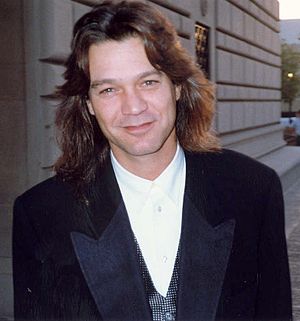
Eddie Van Halen
Eddie Van Halen
Edward Lodewijk Van Halen nok bedre kendt under kunstnernavnet Eddie Van Halen blev er guitarist i det amerikanske rockband Van Halen. Oprindeligt spillede Eddie klaver, men så fik han fingrene i et trommesæt, som han øvede sig regelmæssigt på. Hans storebror Alex Van Halen havde en guitar og sammen øvedede de fra barnsben. Mens Eddie kørte rundt og delte aviser ud, for at kunne betale for sit trommesæt, øvede Alex sig så længe på Eddies trommesæt, at han til sidst blev bedre end Eddie. Det medførte at de byttede instrumenter. Flere år senere dannede de bandet "Mammoth" med Eddie som forsanger og guitarist, Alex Van Halen på trommer og skolekammeraten Mark Stone på bas. Mark Stone blev senere erstattet af Michael Anthony. Desuden hyrede de David Lee Roth som forsanger og blev enige om at omdøbe bandet til Van Halen.